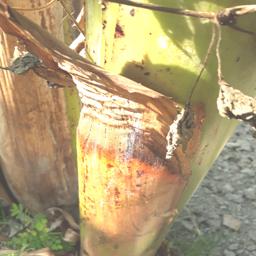
Label: PSEUDOSTEM WEEVIL